Germaine Schneider

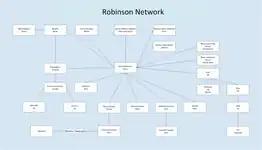
The Comintern espionage network in France that was run by Comitern agent Henry Robinson

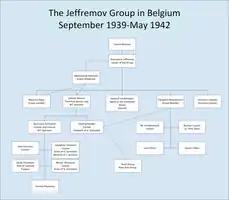
The organisational diagram of the Jeffremov espionage group in Brussels. Schneider was the principal courier for the group in Brussels, although she had no direct involvement with the group, working directly for Wenzel

Schneider had been living and working in Brussels since 1920. In January 1925, Germaine Schneider ( Clais) married Swiss national Franz Schneider. The couple had a long honeymoon in Switzerland before returning in Brussels two months later. That same year, Schneider was recruited into the Communist International (Comintern) organisation. Between 1925 and 1929, Schneider provided safehouse accommodation for travellers who were members of the Comintern. At the same time she worked for the Communist Party of Belgium. Schneider's apartment saw many communists come and go including Maurice Thorez and Jacques Duclos. In 1929, she was deported from Belgium as a communist agitator but made a clandestine return to the country after a short period. From 1929 to 1936, the Schneiders were politically inactive and lived a relatively quiet life in Brussels. In 1936, while the couple were living in Brussels, they were recruited as Soviet agents of the Red Army Intelligence (GRU) to work as couriers. The couple had an apartment at 47 Rue de la comtesse de Flandre in Brussels.